Jørn Utzon

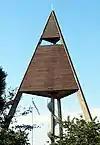
Svaneke water tower (1951)

While some of Utzon's most notable works are spread around the globe, he was most prolific in his native Denmark, whose landscape inspired him more than any other. Bagsværd Church, just north of Copenhagen, is considered to be a masterpiece of contemporary church architecture, thanks to its bright, naturally illuminated interior and its concrete ceiling straddled with softly-rounded vaulting inspired by clouds. Designed in 1968, the church was completed in 1976. In the church there is a grand piano by Steingraeber designed by Utzon. The Kingo Houses in Helsingør (1958) consist of 63 L-shaped homes based on the design of traditional Danish farmhouses with central courtyards. Built in rows following the undulations of the site, each of the houses not only has a view of its own but enjoys the best possible conditions for sunlight and shelter from the wind. Utzon described the arrangement as "flowers on the branch of a cherry tree, each turning towards the sun." In general, Utzon's houses display sophisticated and varied relationships to the path of the sun.